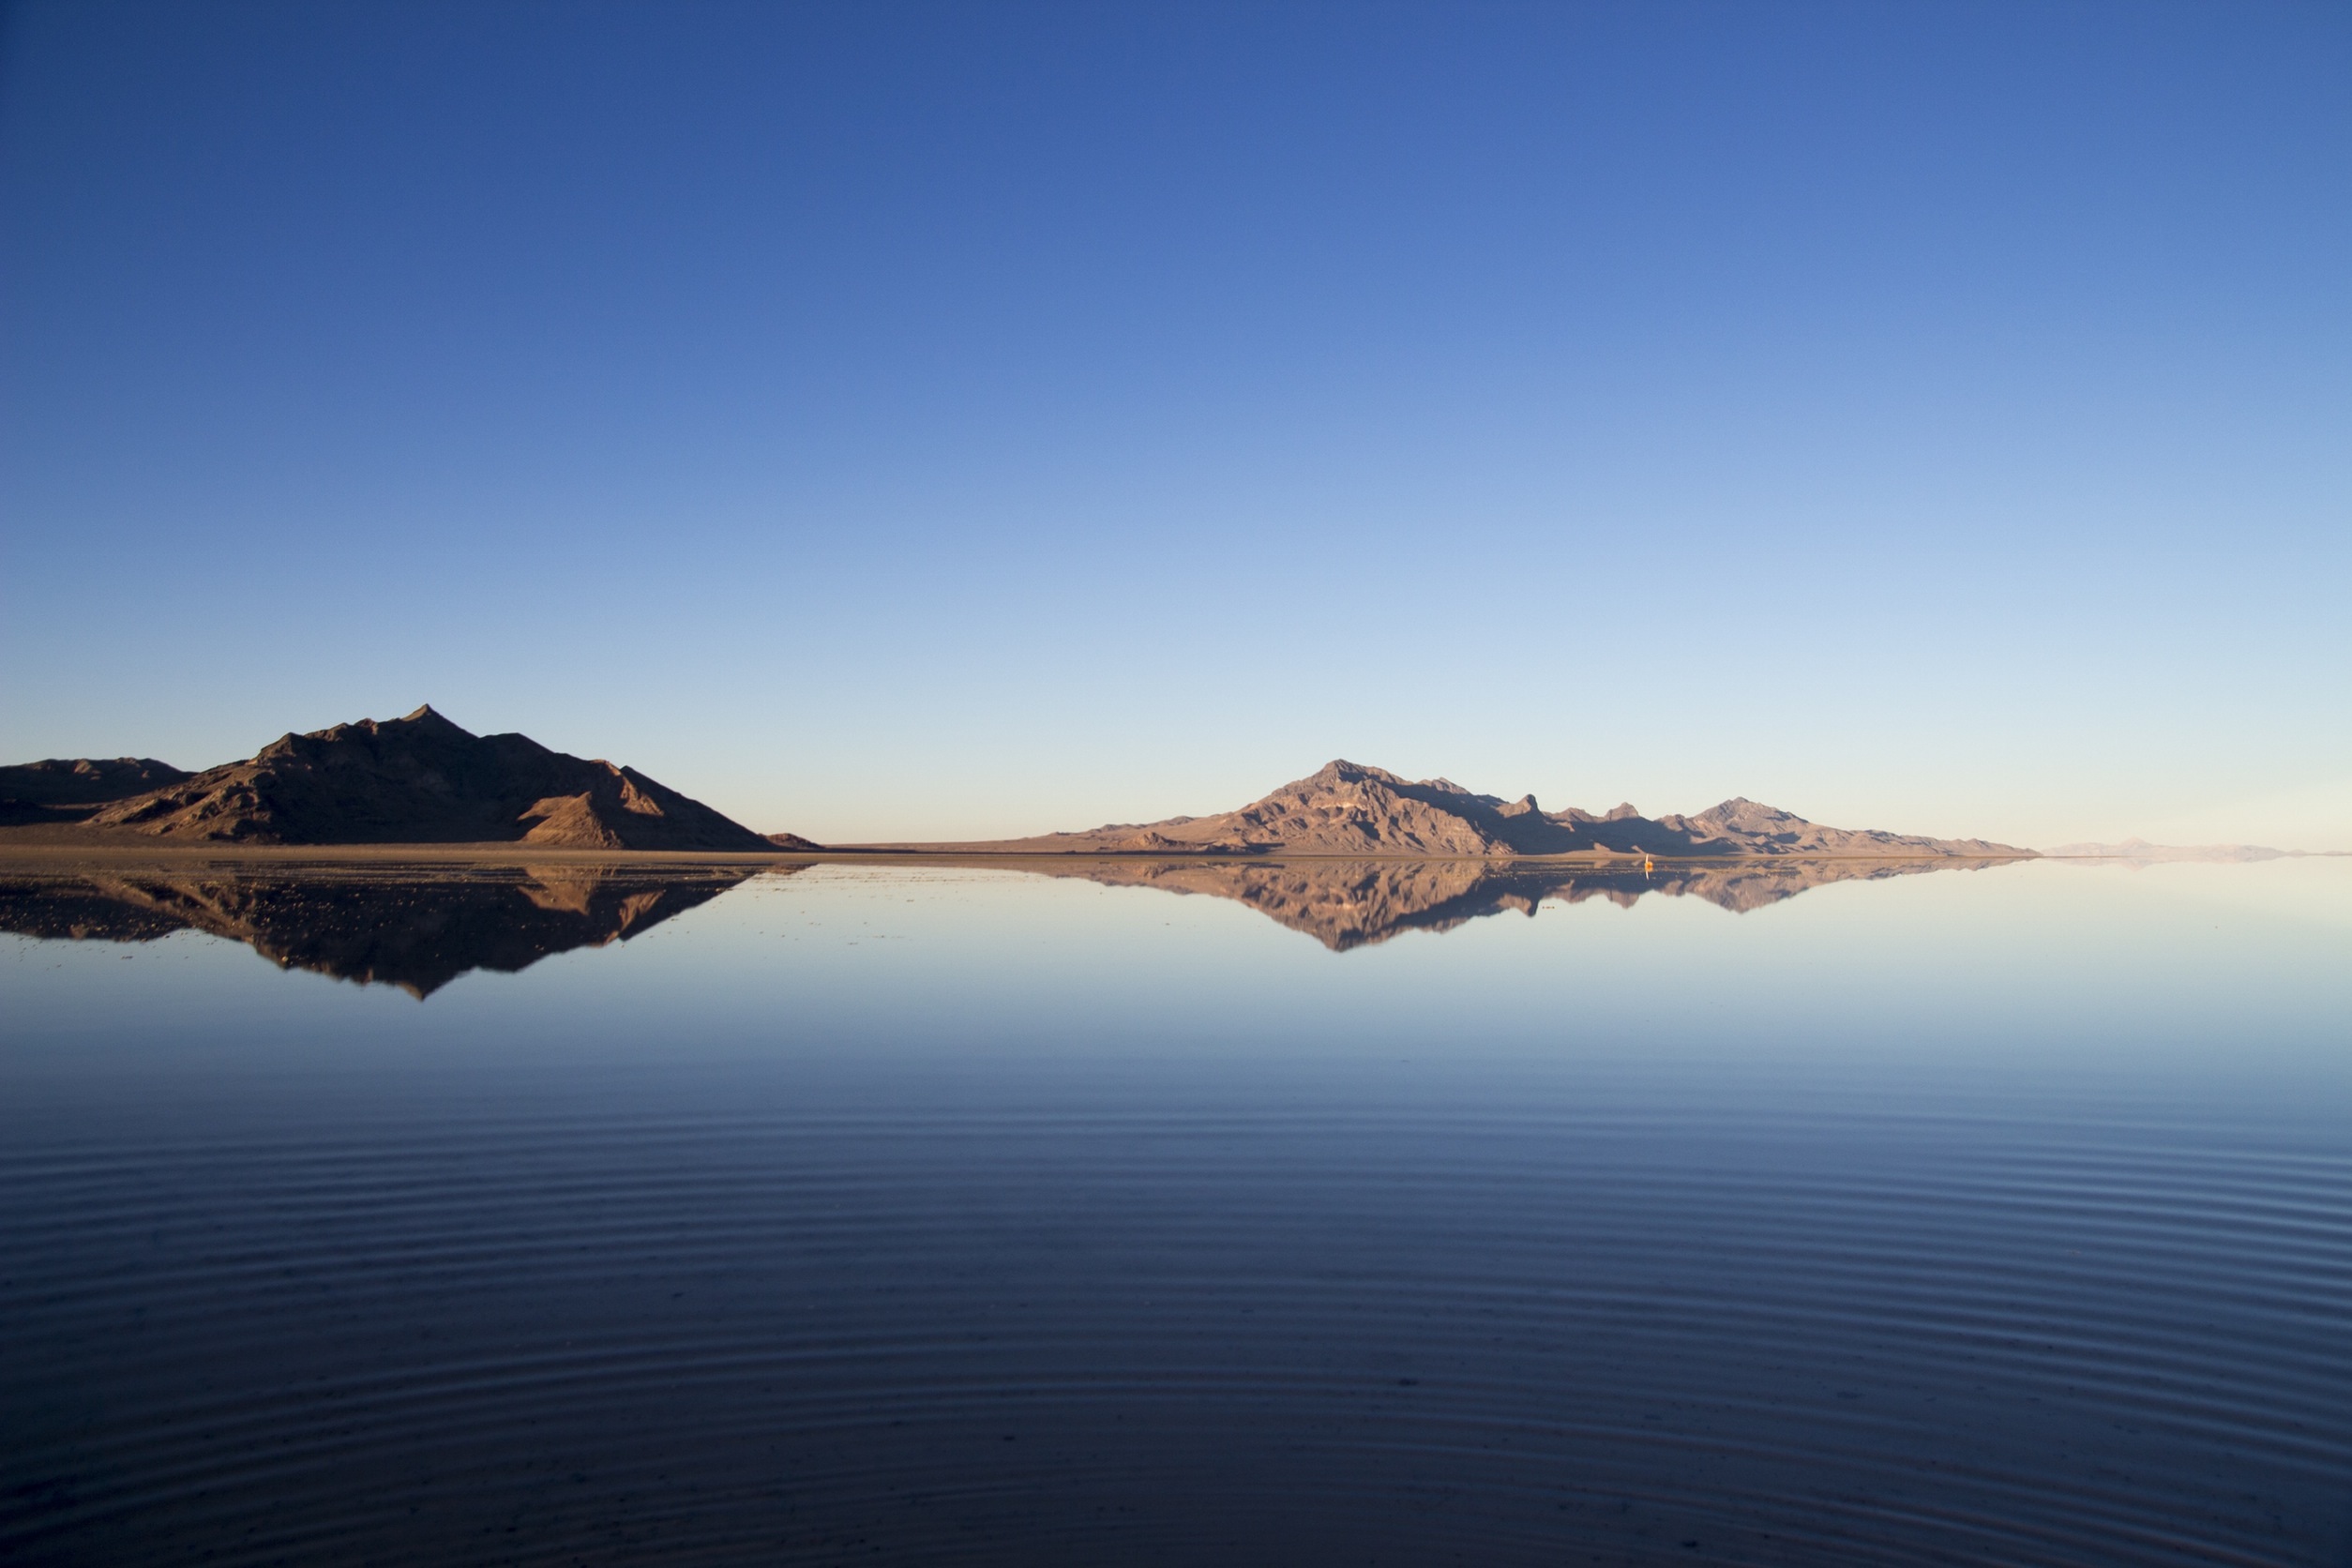
landscape, sea, coast, water, outdoor, ocean, horizon, mountain, sky, sunrise, morning, hill, lake, view, dawn, dusk, evening, reflection, bay, blue, fjord, reservoir, loch, cape